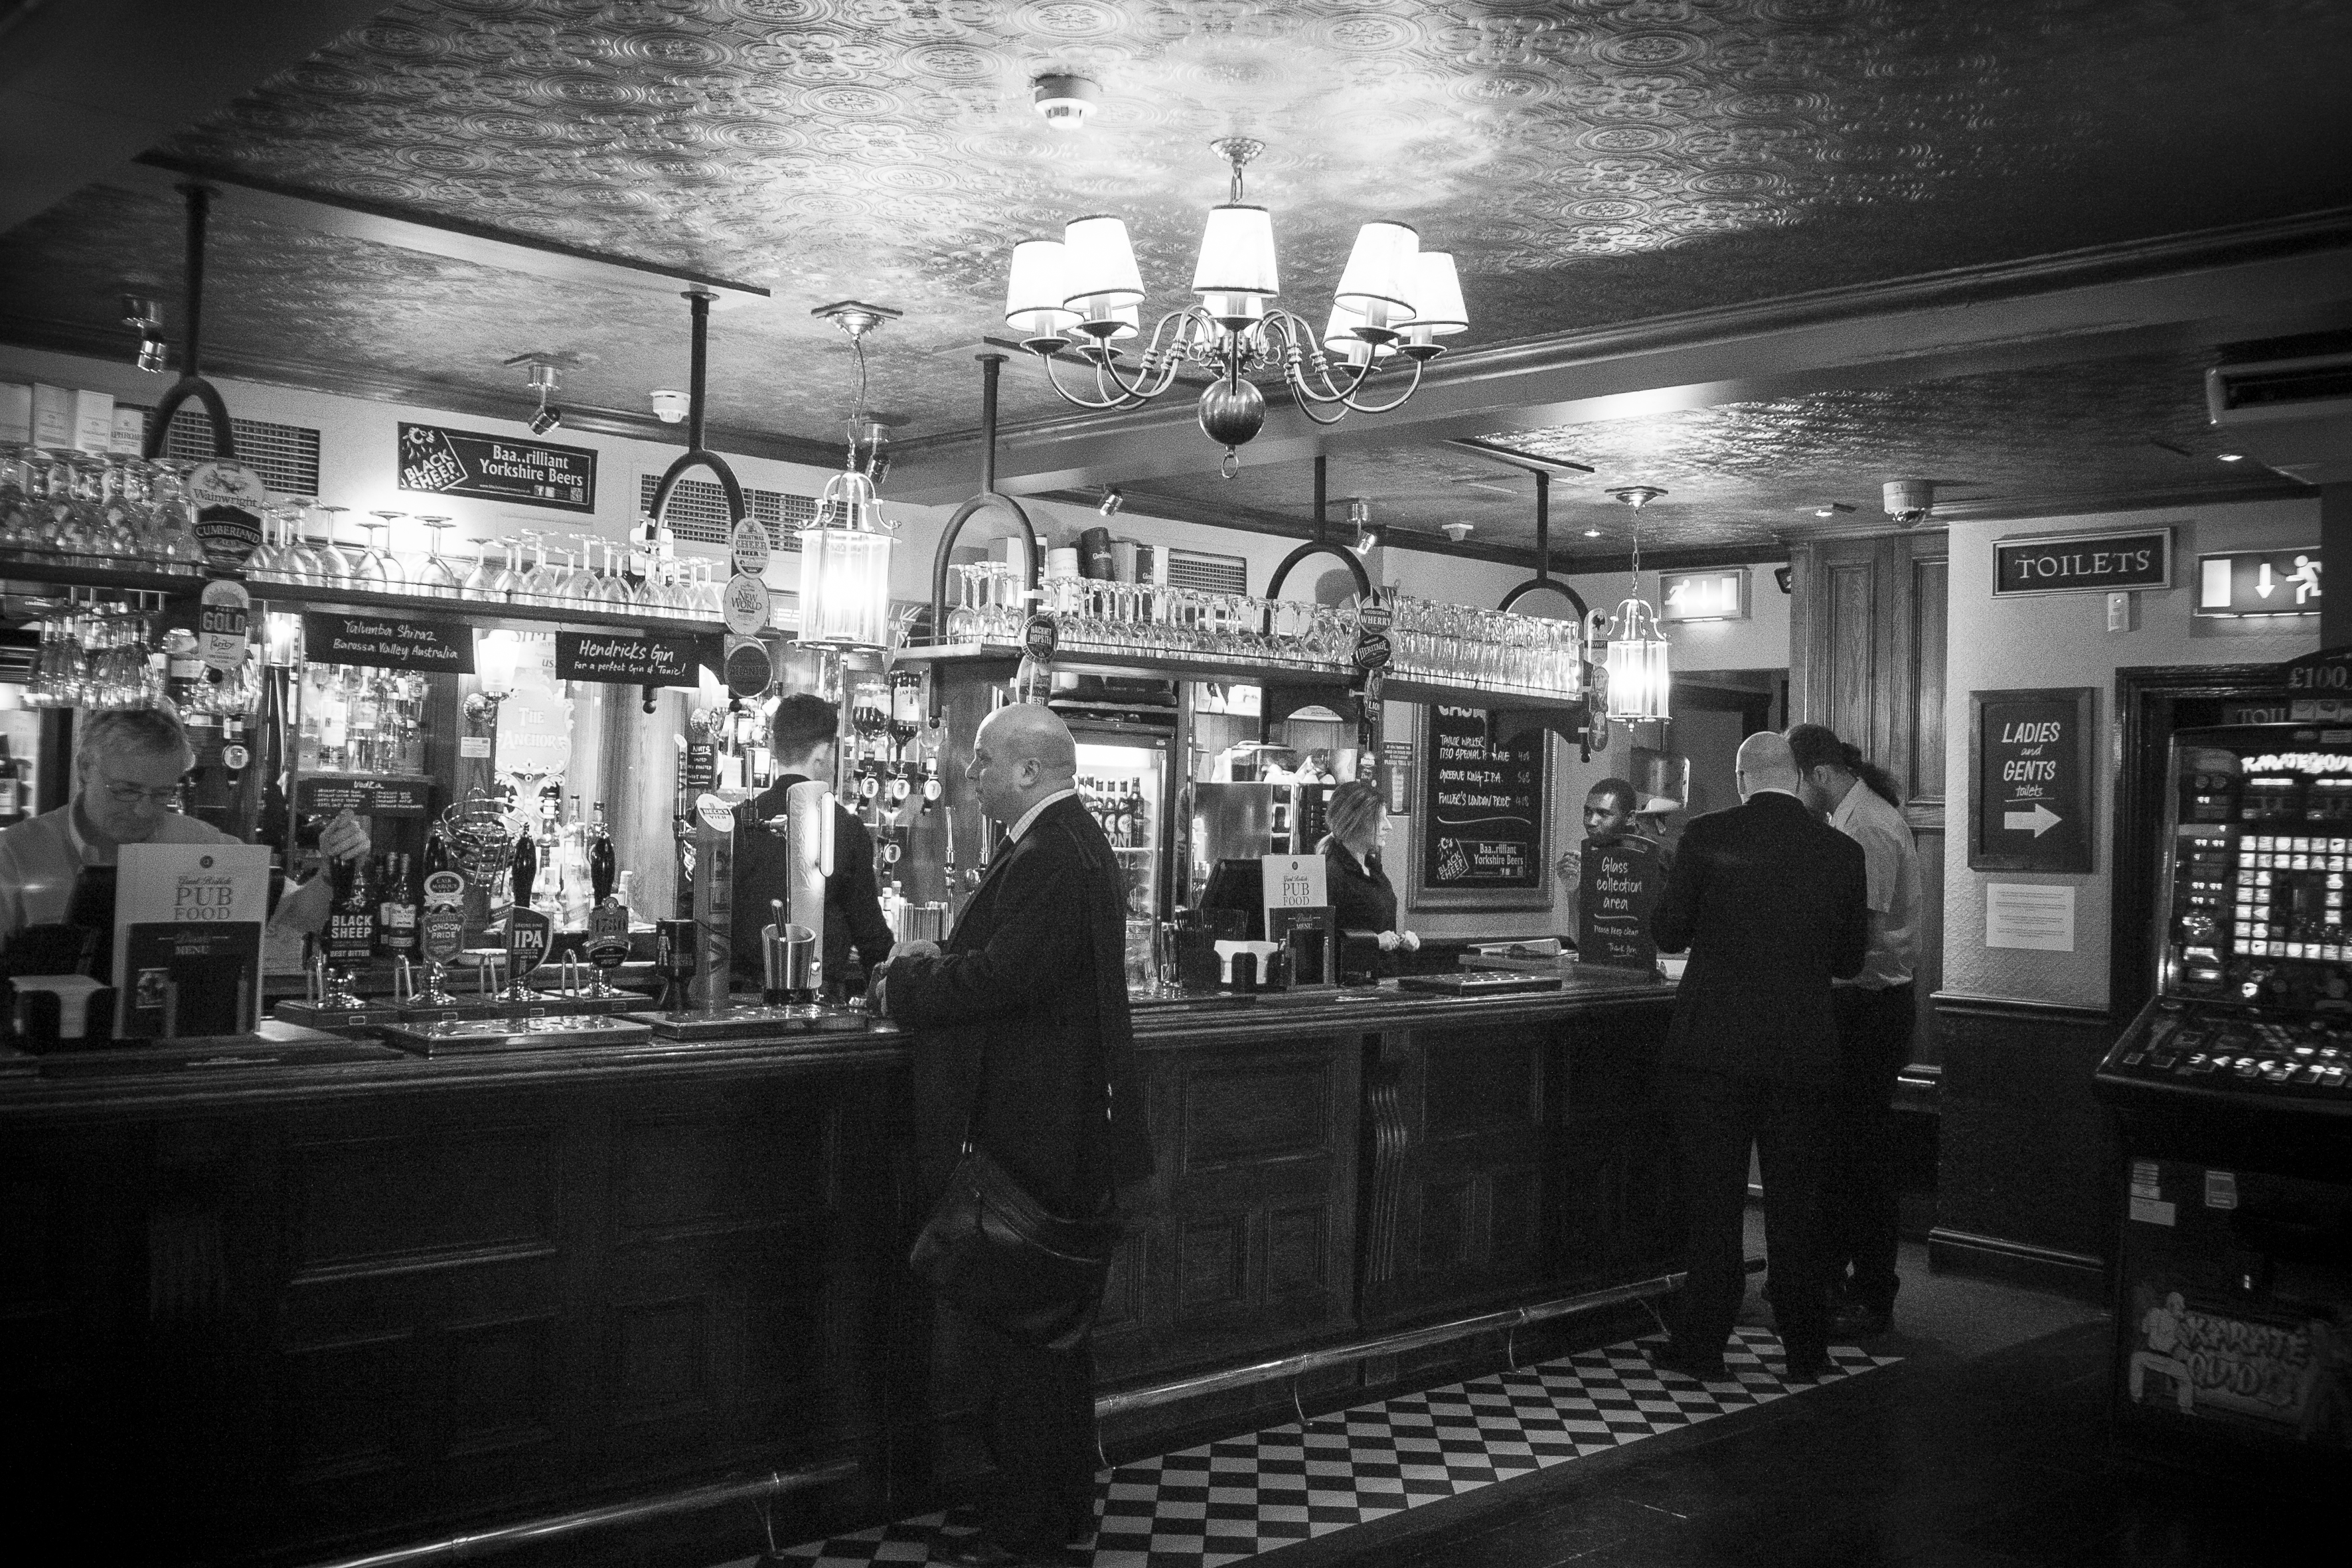
black and white, street, restaurant, urban, travel, bar, fujifilm, black, monochrome, uk, england, bw, blackandwhite, blackwhite, london, ngc, noiretblanc, fuji, fujixt1, fujix, monochrome photography